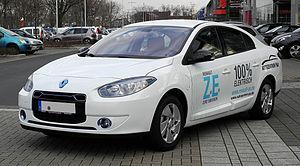
Le ministère de l’Écologie, renommé ministère de la Transition écologique et solidaire en 2017, puis ministère de la Transition écologique en 2020, est en France, l’administration chargée de préparer et mettre en œuvre la politique du Gouvernement dans les domaines du développement durable, de l’environnement et des technologies vertes, de la transition énergétique et de l'énergie, du climat, de la prévention des risques naturels et technologiques, de la sécurité industrielle, des transports et de leurs infrastructures, de l'équipement et de la mer. Il est dirigé par le ministre de la Transition écologique, membre du gouvernement français.
La Renault Fluence est une automobile fabriquée par la filiale turque du constructeur automobile français Renault, Oyak-Renault conçue en collaboration avec Renault Samsung Motors qui la commercialise sous sa marque et sous le nom de Samsung SM3 II.